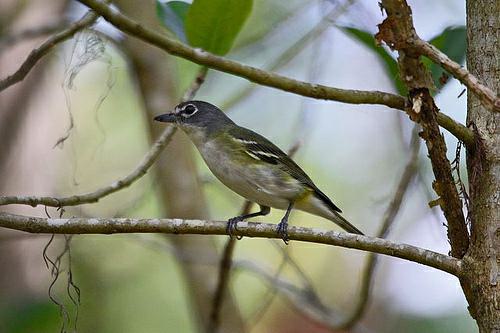
A photo of a blue headed vireo